Crissiumal

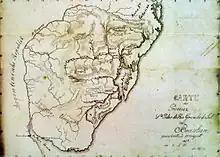
Map of the São Pedro do Rio Grande do Sul Province from 1856, showing the Uruguay River and its right-bank tributaries, suggesting that Crissiumal, due to its proximity to the river, may have been known since that year.

The first inhabitants of Crissiumal were the Tupi indigenous groups. These indigenous peoples cultivated maize, cassava, and yam, which they used to produce other foods and low-alcohol beverages. In the 1930s, two indigenous settlements, each with 60 to 70 families, existed in the areas of Bela Vista and Linha Porto Alegre. In the 1970s, artifacts such as two millstones, a pair of spurs, spears, and caves containing clay ovens were discovered there. These groups originated from Paraguay, where they had participated in an uprising against the government. After their failure, they were persecuted and fled to Brazilian territory. There is no evidence of "bandeirantes" passing through Crissiumal or of Jesuit missions led by religious orders in the area.